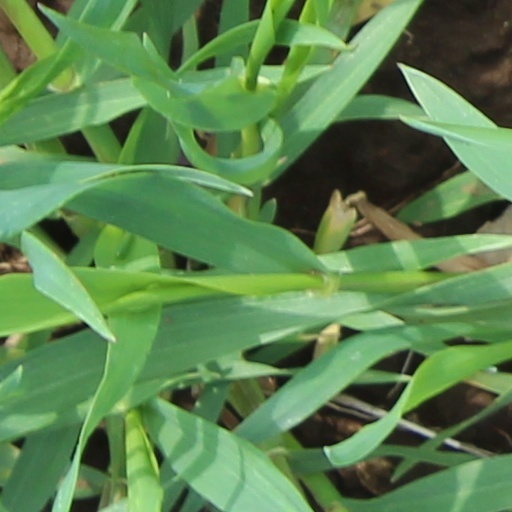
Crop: wheat